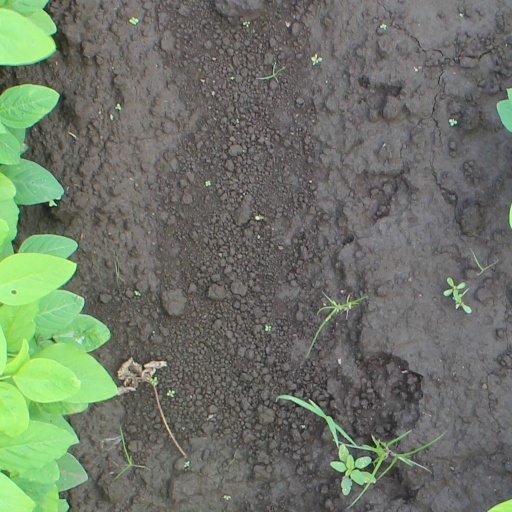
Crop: soybean